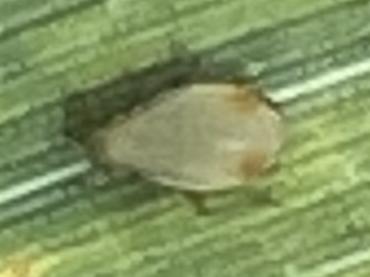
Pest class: bird_cherry_oat_aphid